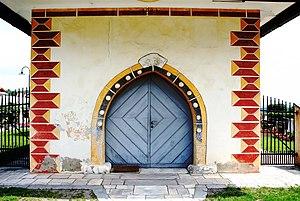
Poggersdorf est une commune autrichienne du district de Klagenfurt-Land en Carinthie au statut spécifique de « commune de marché ».